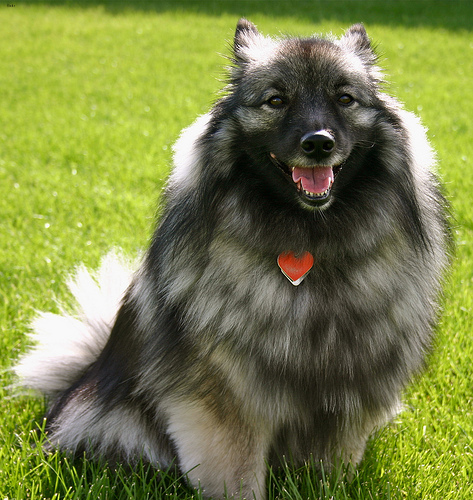
Animal: dog
Breed: keeshond